Doctor Who Extra

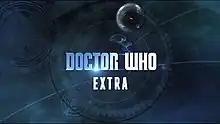
The "Doctor Who Extra" logo

Doctor Who Extra is a documentary series created by the BBC as a complement to the long-running British science fiction television series "Doctor Who".